Alloy wheel

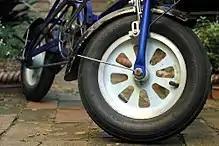
Gravity cast alloy bicycle wheel. 1960s Bootie Folding Cycle

This process usually employs a steel die, it is arranged above the crucible filled with molten magnesium. Most commonly, the crucible is sealed against the die and pressurized air/cover gas mix is used to force the molten metal up a straw-like filler tube into the die.